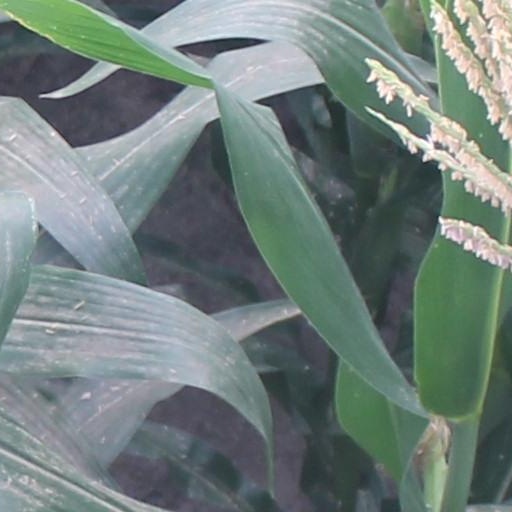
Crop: maize; corn